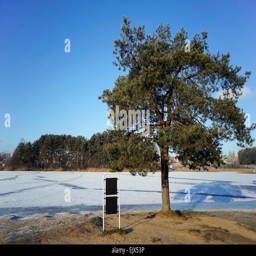
the frozen lake and lonely pine on the coast winter landscape